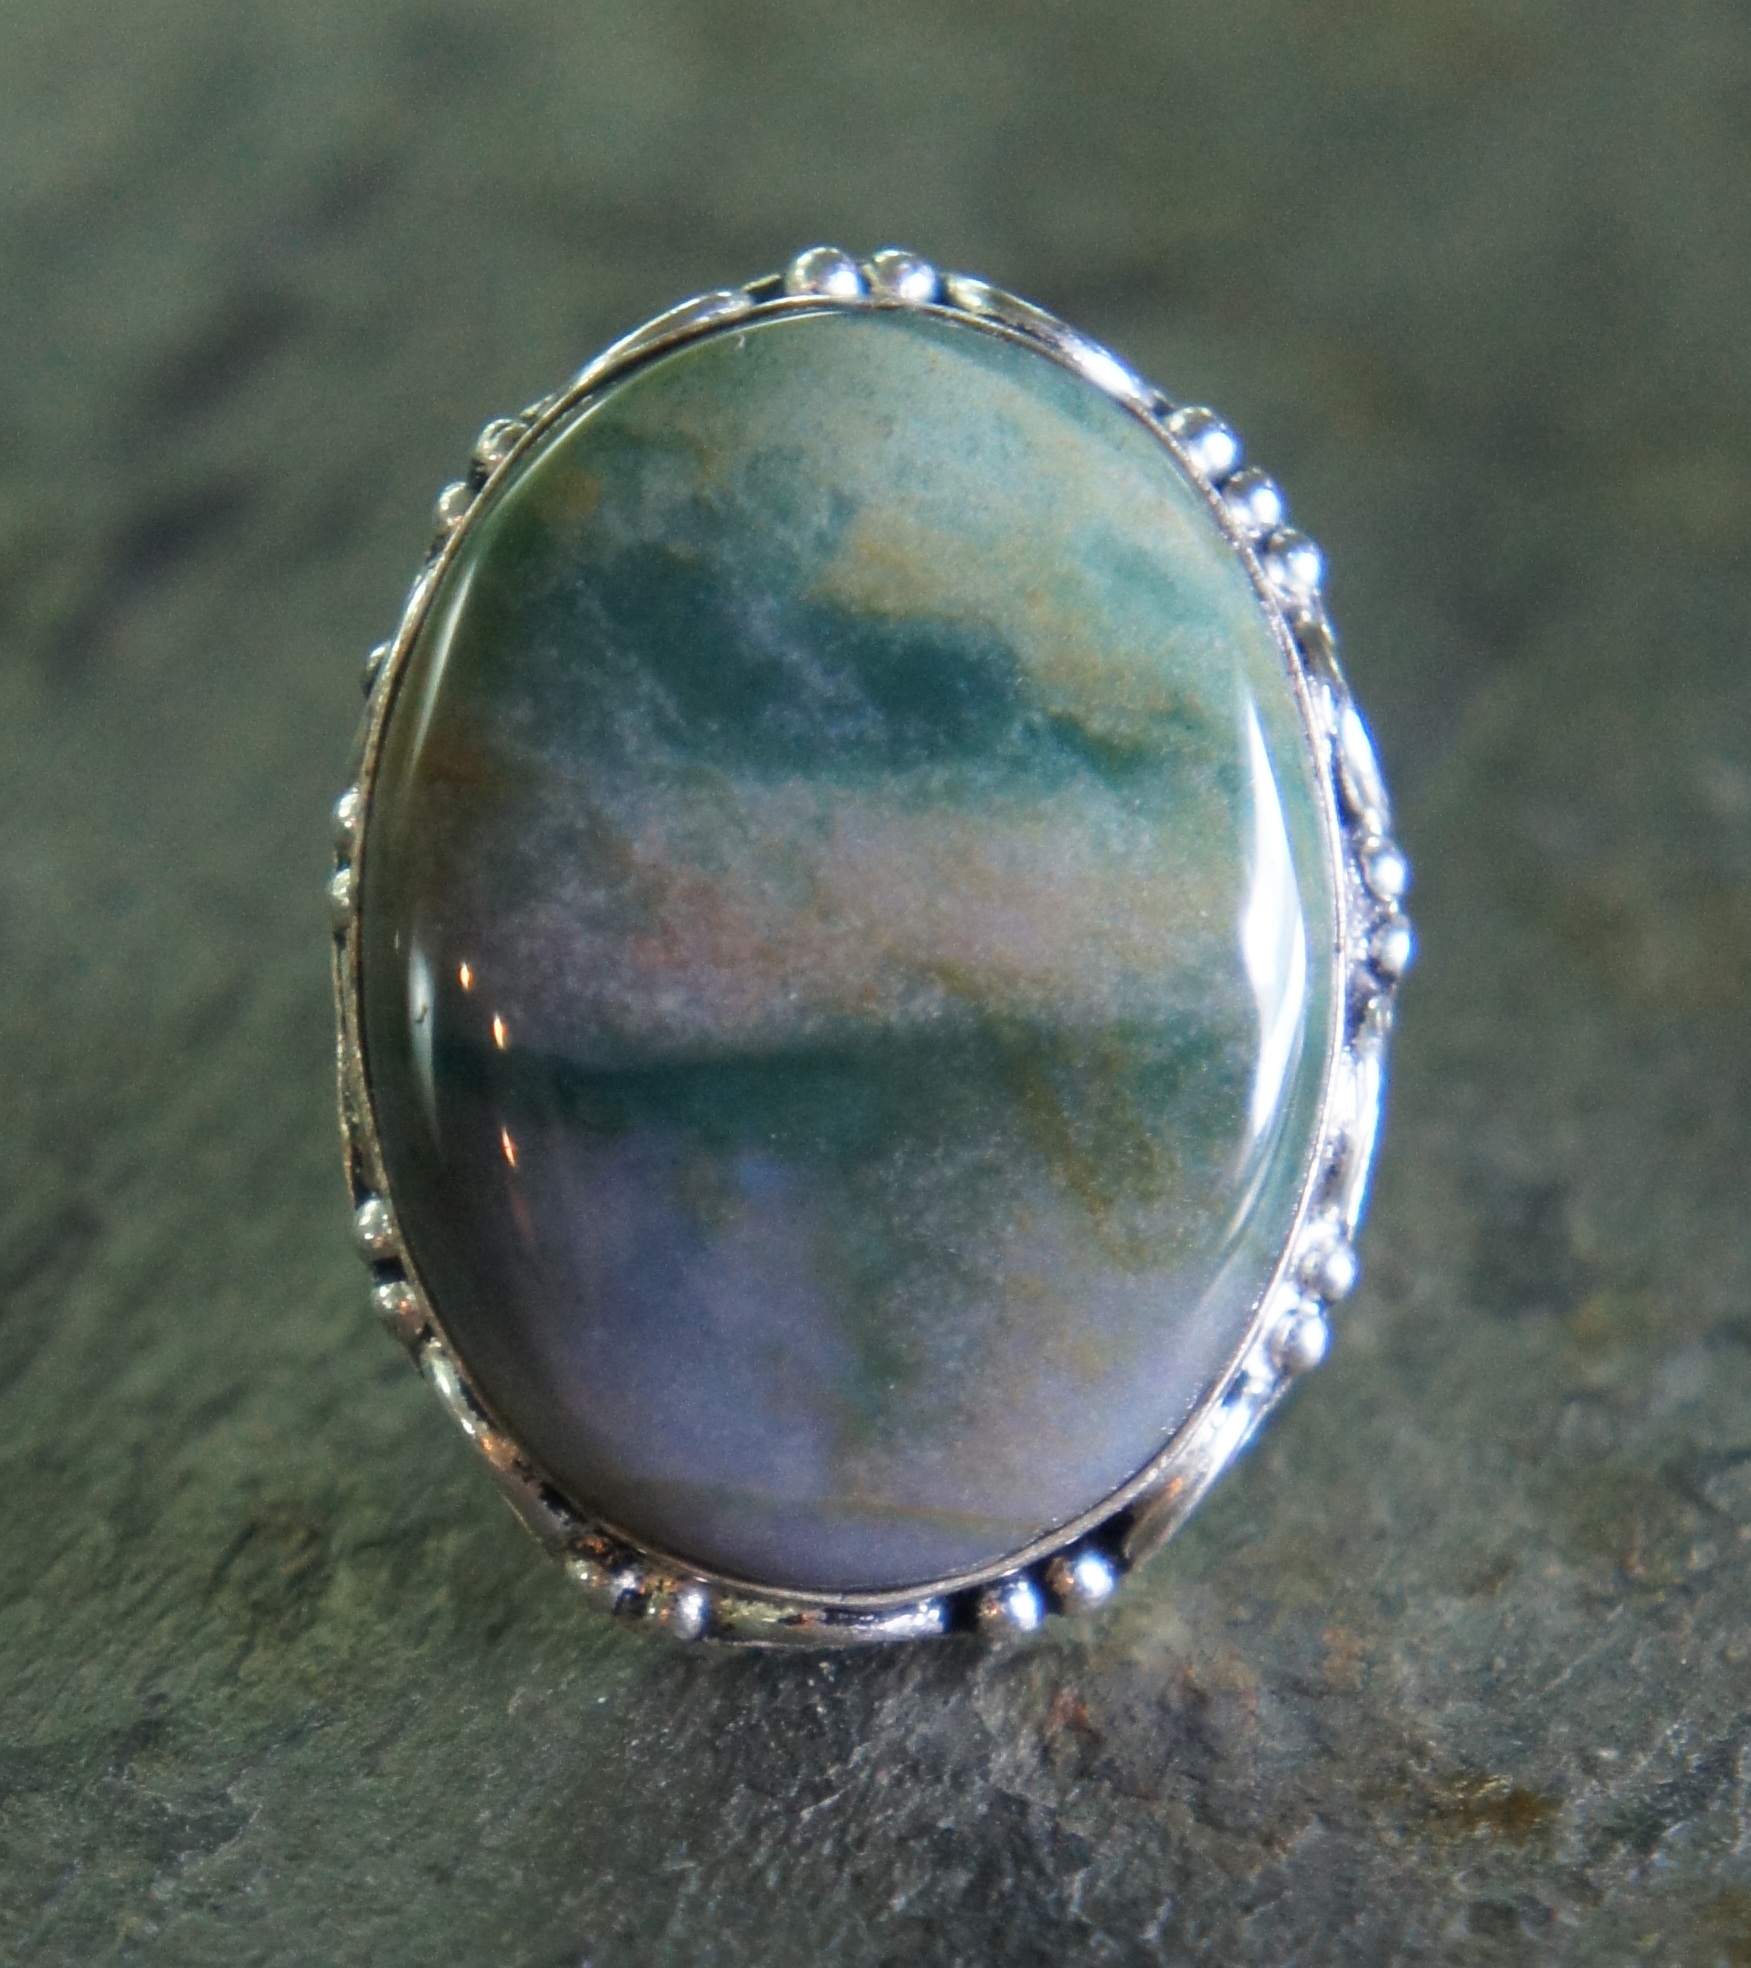
antique, ring, stone, cab, gift, green, metal, jewelry, circle, jewellery, jewel, turquoise, silver, jasper, huge, gem, expensive, shape, elegance, gemstone, oval, old fashioned, finger ring, cabochon, locket, fashion accessory, green jasper ring